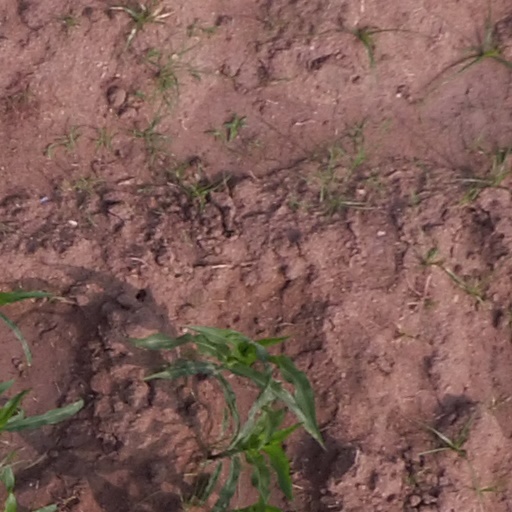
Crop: maize; corn